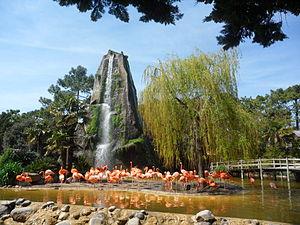
Cascade à l'entrée du zoo de La Palmyre.
La Palmyre est un quartier résidentiel et touristique dépendant de la commune des Mathes, dans la partie occidentale de la presqu'île d'Arvert, en Charente-Maritime. Les habitants de La Palmyre sont appelés les Palmyriens et les Palmyriennes.
Le zoo de La Palmyre est un parc zoologique français situé sur la côte atlantique de la Nouvelle-Aquitaine, en Charente-Maritime, dans la presqu'île d'Arvert, entre Royan et l'Île d'Oléron. Créé en 1966 par Claude Caillé, le parc est toujours la propriété de sa famille. Il est actuellement présidé par son fils, Patrick Caillé, et dirigé par son petit-fils Pierre Caillé.
Claude Caillé est un Français né à Rochefort le 8 mars 1931 et mort le 17 mars 2011. Il est le créateur du zoo de la Palmyre, qui a ouvert ses portes en 1966, et qui est aujourd'hui un des dix parcs zoologiques les plus fréquentés de France.